In the Ravine

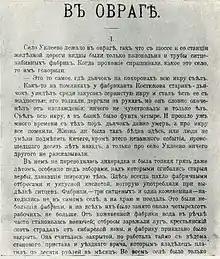
First Russian edition

In the Ravine is a 1900 novella by Anton Chekhov first published in the No.1, January issue of "Zhizn" magazine.